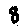
Label: 8